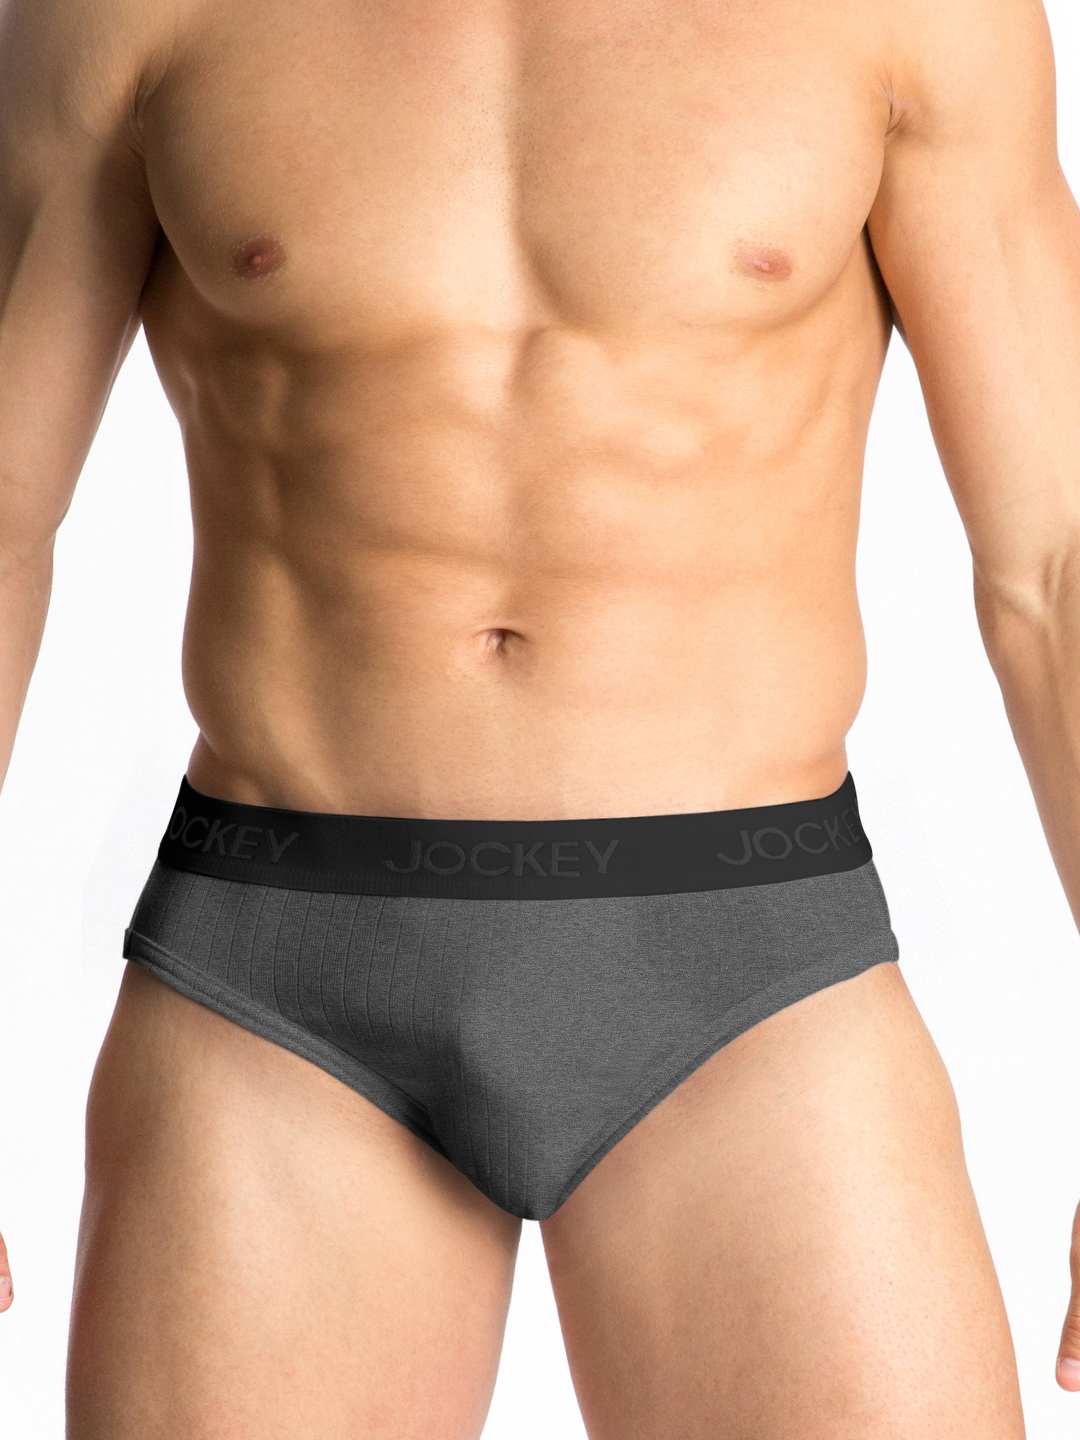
Jockey ELANCE Men Charcoal Brief 1008
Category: Apparel / Innerwear / Briefs
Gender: Men
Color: Charcoal
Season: Summer 2016
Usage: Casual